Bydgoszcz

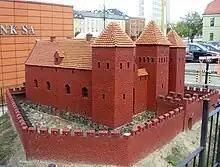
Mockup of the old castle in the Old Town

In ancient times, there was a development of settlements related to lively trade contacts with the Roman Empire, as a convenient location of today's Bydgoszcz laid on the Amber Road heading northwest to the Baltic coastline avoiding crossing the Vistula river.